Burgau (Schwab) station

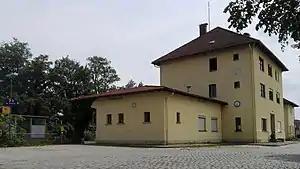
The station building in 2018

Burgau (Schwab) station, is a railway station in the town of Burgau, in Bavaria, Germany. It is located on the standard gauge Ulm–Augsburg line of Deutsche Bahn.